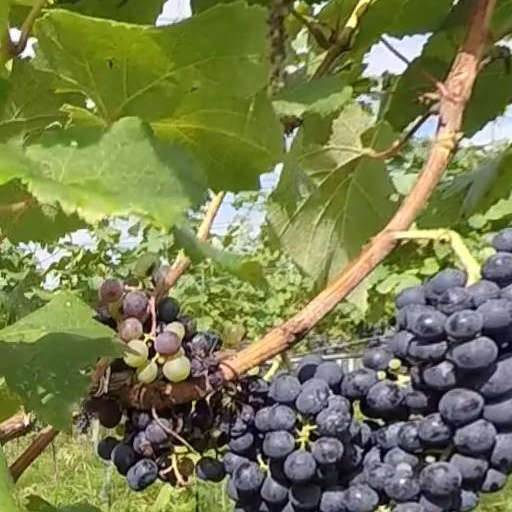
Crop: grape